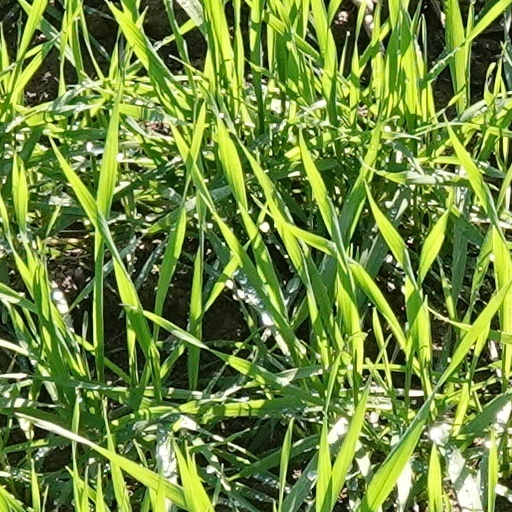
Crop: wheat